St Mary Bishophill Senior

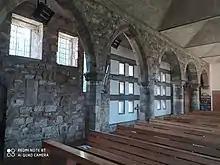
The south arcade at Holy Redeemer, reusing part of the arcade from St Mary Bishophill Senior

Work on the church continued when a brick porch was added in the late 18th century, and in 1841 a gallery was built, to house a growing congregation. The church was restored in 1866 by J. B. and W. Atkinson, but it soon fell into decline. in 1876 the new St Clement's Church was made the parish church, with St Mary reduced to being a chapel of ease. This decision was unpopular with parishoners, and in 1885 the church was instead moved into the parish of St Mary Bishophill Junior. The church was used for worship until 1919, and was closed entirely in 1930. By 1950, it was in a poor state of repair, and although it was grade I listed, it was demolished in 1963. Excavations were carried out on the site, but speculation that there had been a Saxon cathedral on the site was not confirmed.